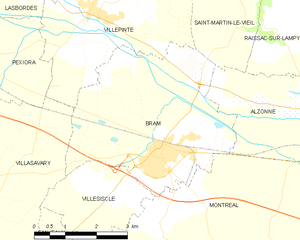
Carte des communes françaises: Bram